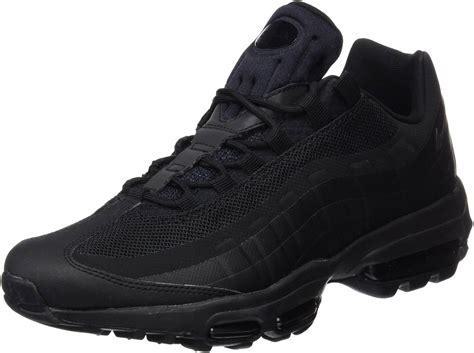
Brand: Nike
Model: Air Max 95 Essential